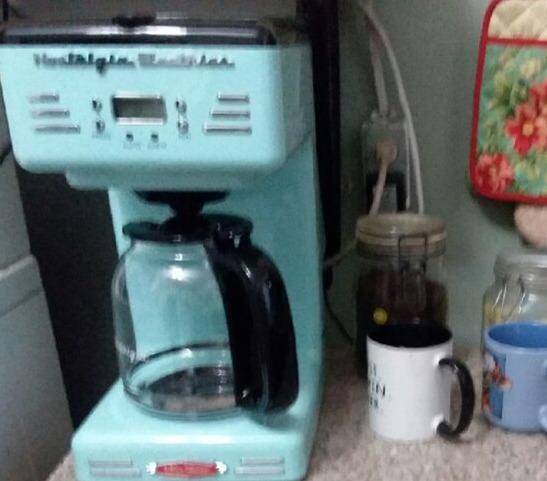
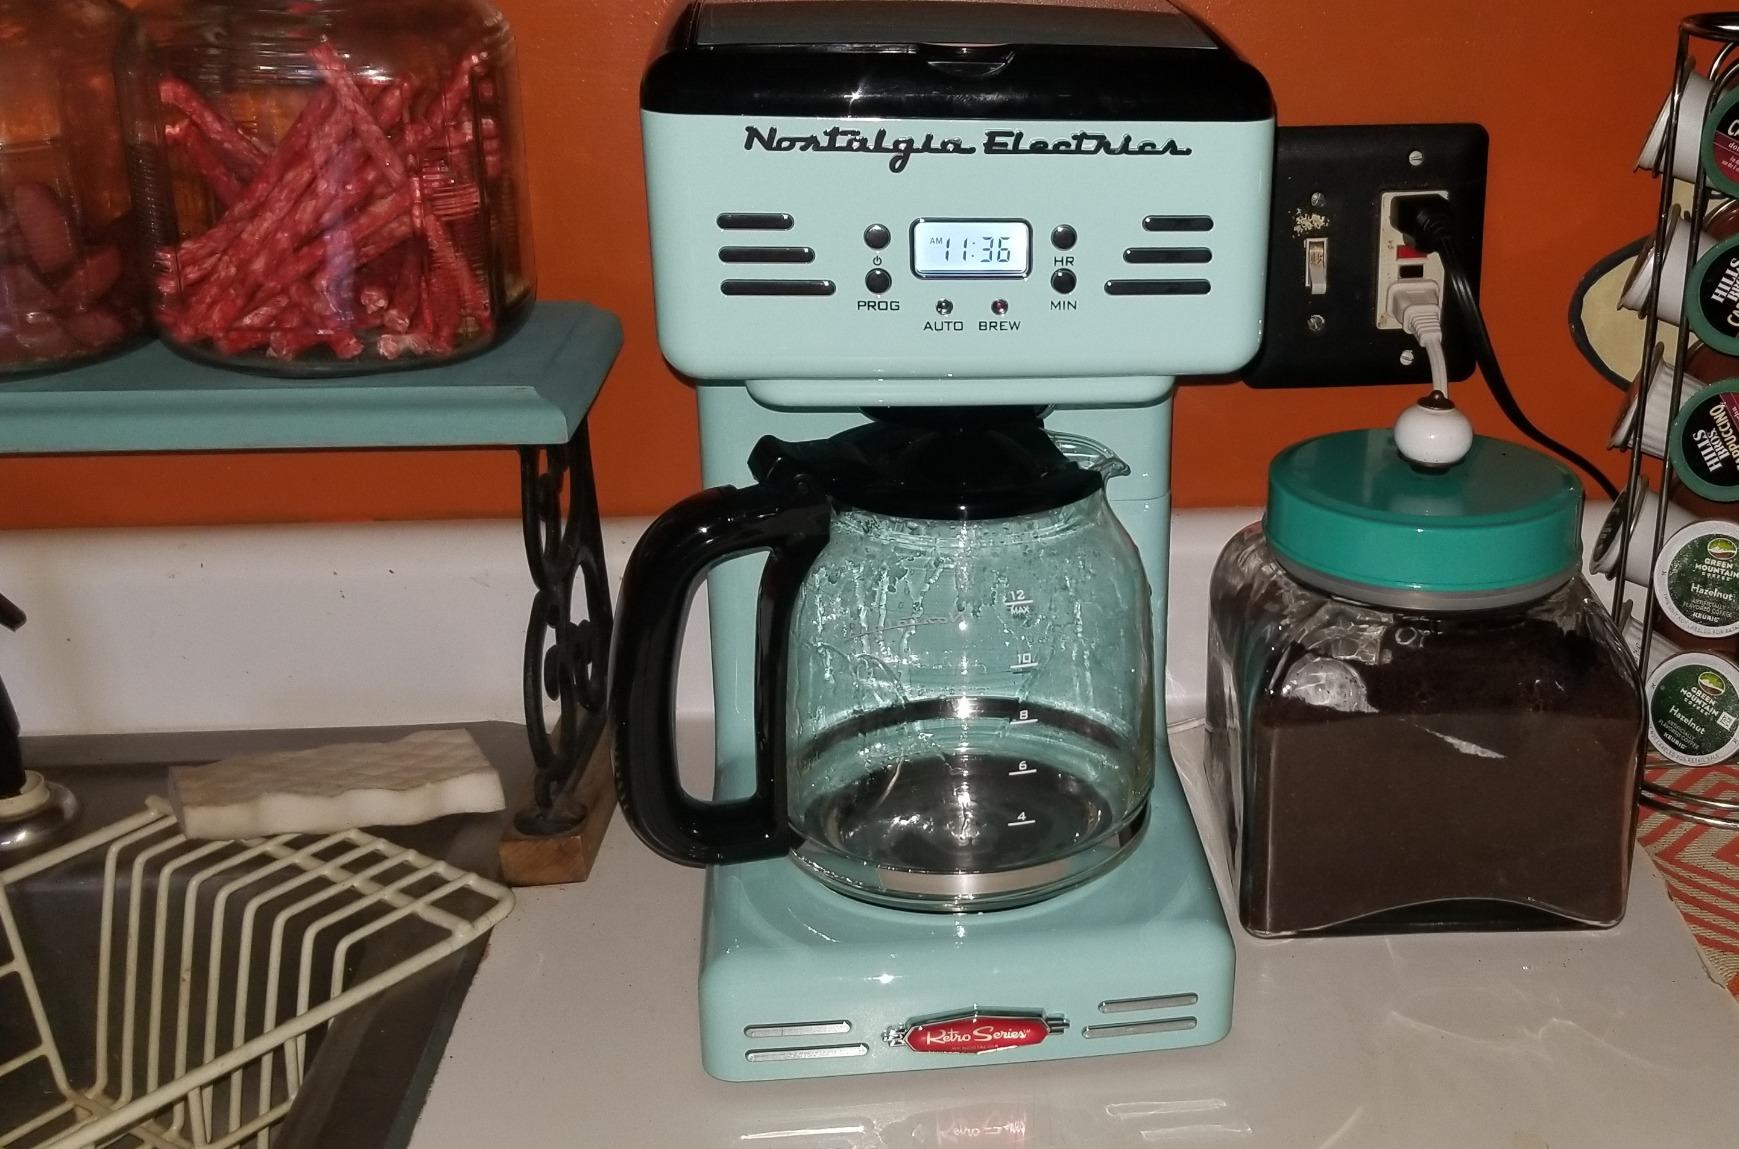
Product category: items_tea
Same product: yes